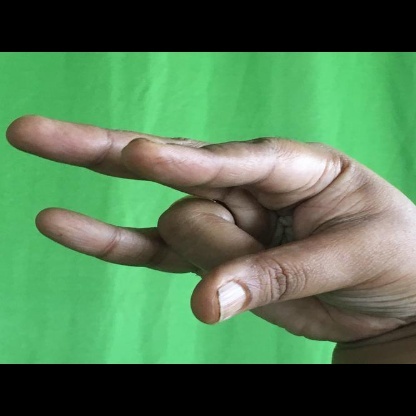
Mudra: Kangulam